Tiny Town (miniature park)

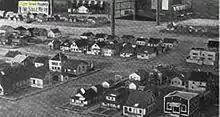
Tiny Town homes for sale

Tiny Town was finished and available for public viewing on May 25, 1925. The event was covered by newspapers throughout the United States.